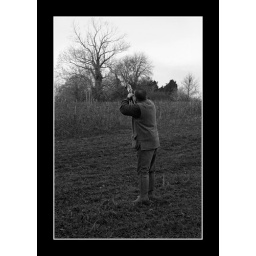
Steve knocks down a nice cock bird in the raspberry field